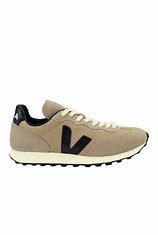
Brand: Veja
Model: RIO Branco